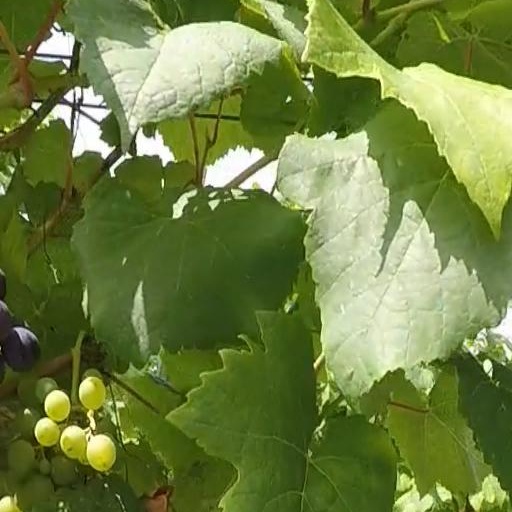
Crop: grape